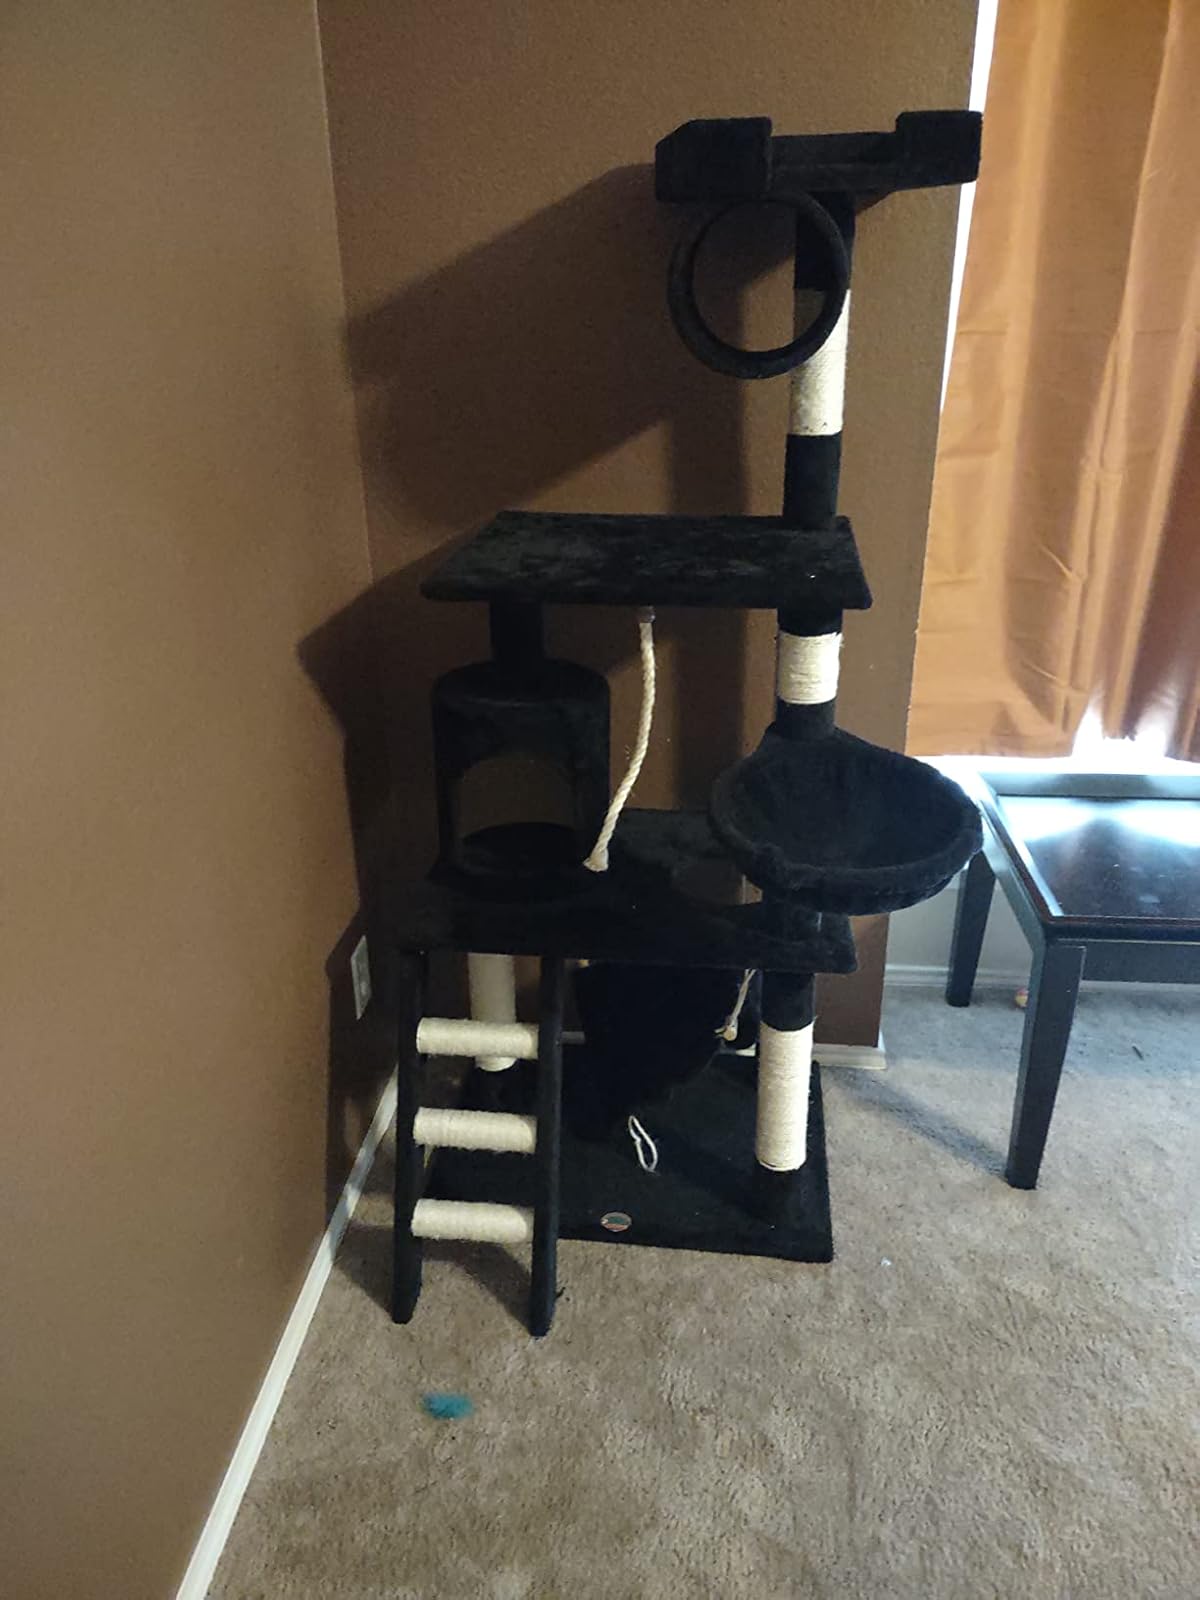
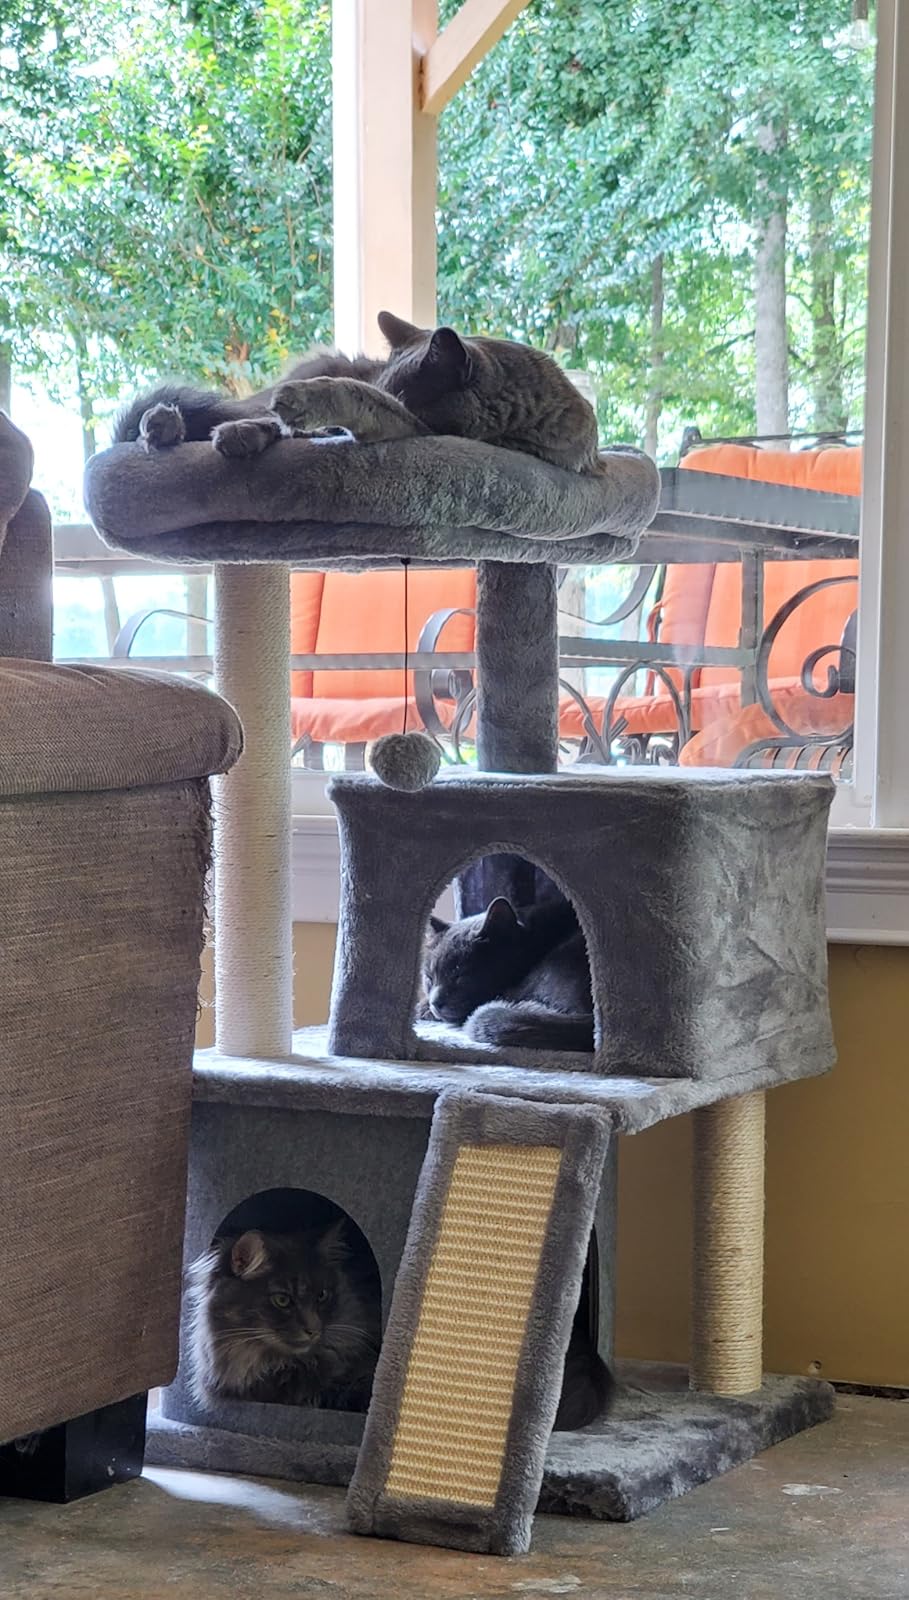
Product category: items_cat tree
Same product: no